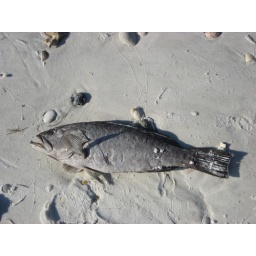
We saw this poor fish on a beach in Bradenton, Florida.